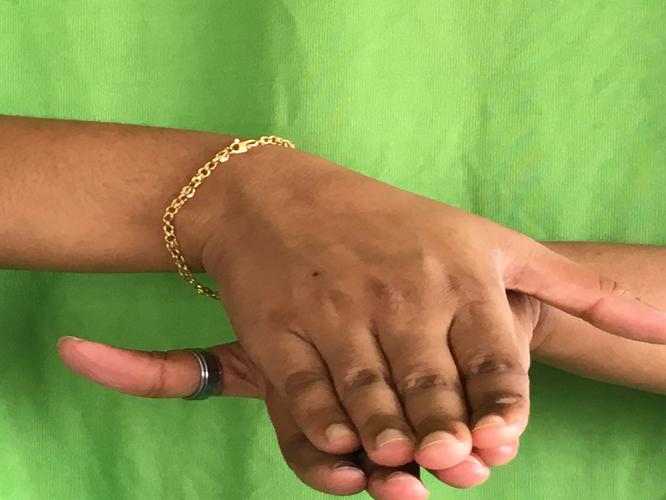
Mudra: Matsya
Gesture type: double_hand